Kilkivan, Queensland

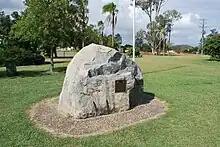
Kilkivan War Memorial, 2010

Kilkivan was first inhabited by the Wakka Wakka tribe of the Australian Aboriginal peoples. The town was first settled by Europeans in the 1840s. Queensland’s first gold discovery was at Kilkivan in 1852 and subsequent findings escalated into a gold rush in the 1860s. The town was named for a pastoral run owned by pastoralist John Daniel MacTaggart (1823–1871) after his father's farm name near Drumlemble, Kintyre, Scotland. The nearby Australian 'Glenbarr' property owned by MacTaggart was also named for a nearby Scottish farm.